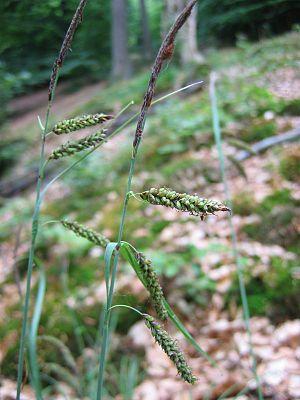
Cette liste de Tracheophyta de Bosnie-Herzégovine, ainsi que d’espèces introduites est un aperçu incomplet d’espèces de mousses, de fougères, de gymnospermes et d’angiospermes citées dans la littérature disponible en langues bosniaque, croate, serbe et serbo-croate. Cet aperçu n’inclue pas des espèces cultivées ni celles occasionnellement introduites.